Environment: real
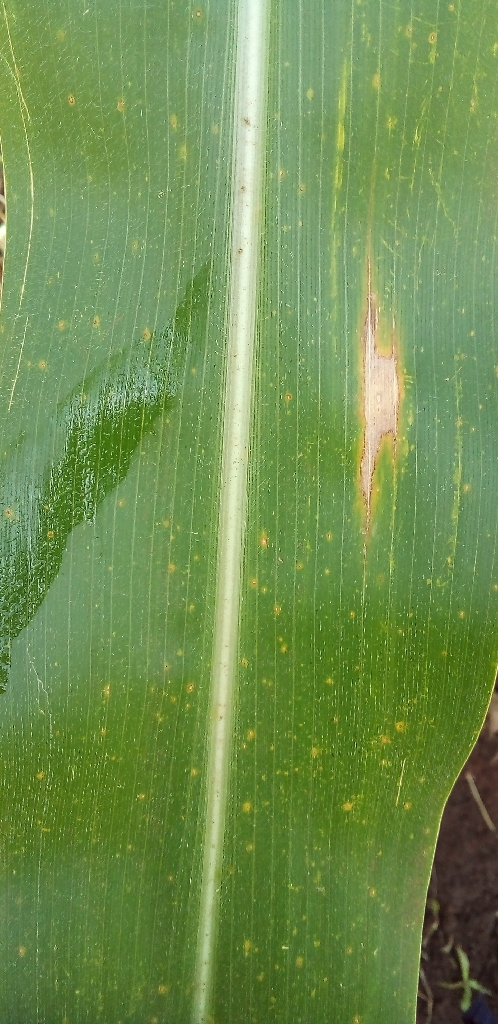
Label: northern_corn_leaf_blight